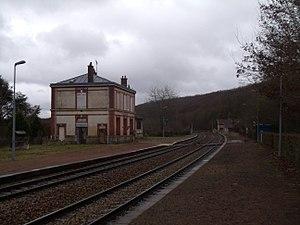
direction Dreux